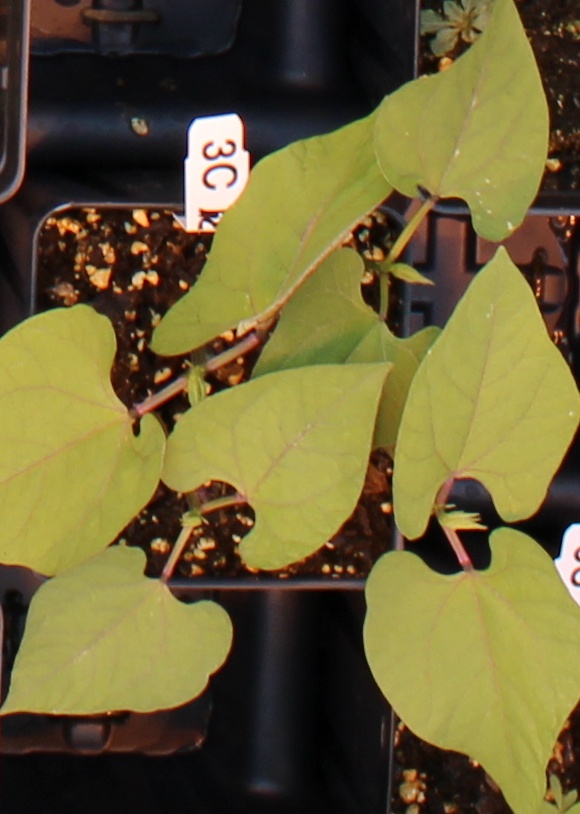
Label: Blackbean